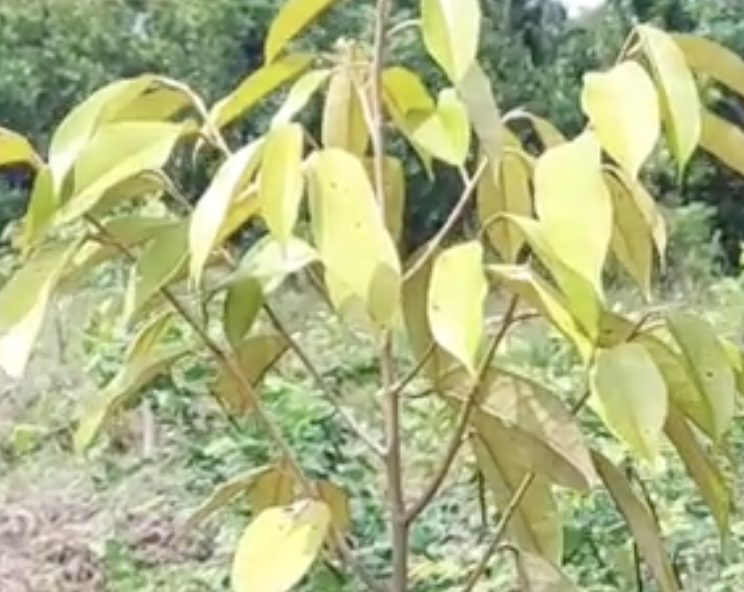
Label: yellow_leaf